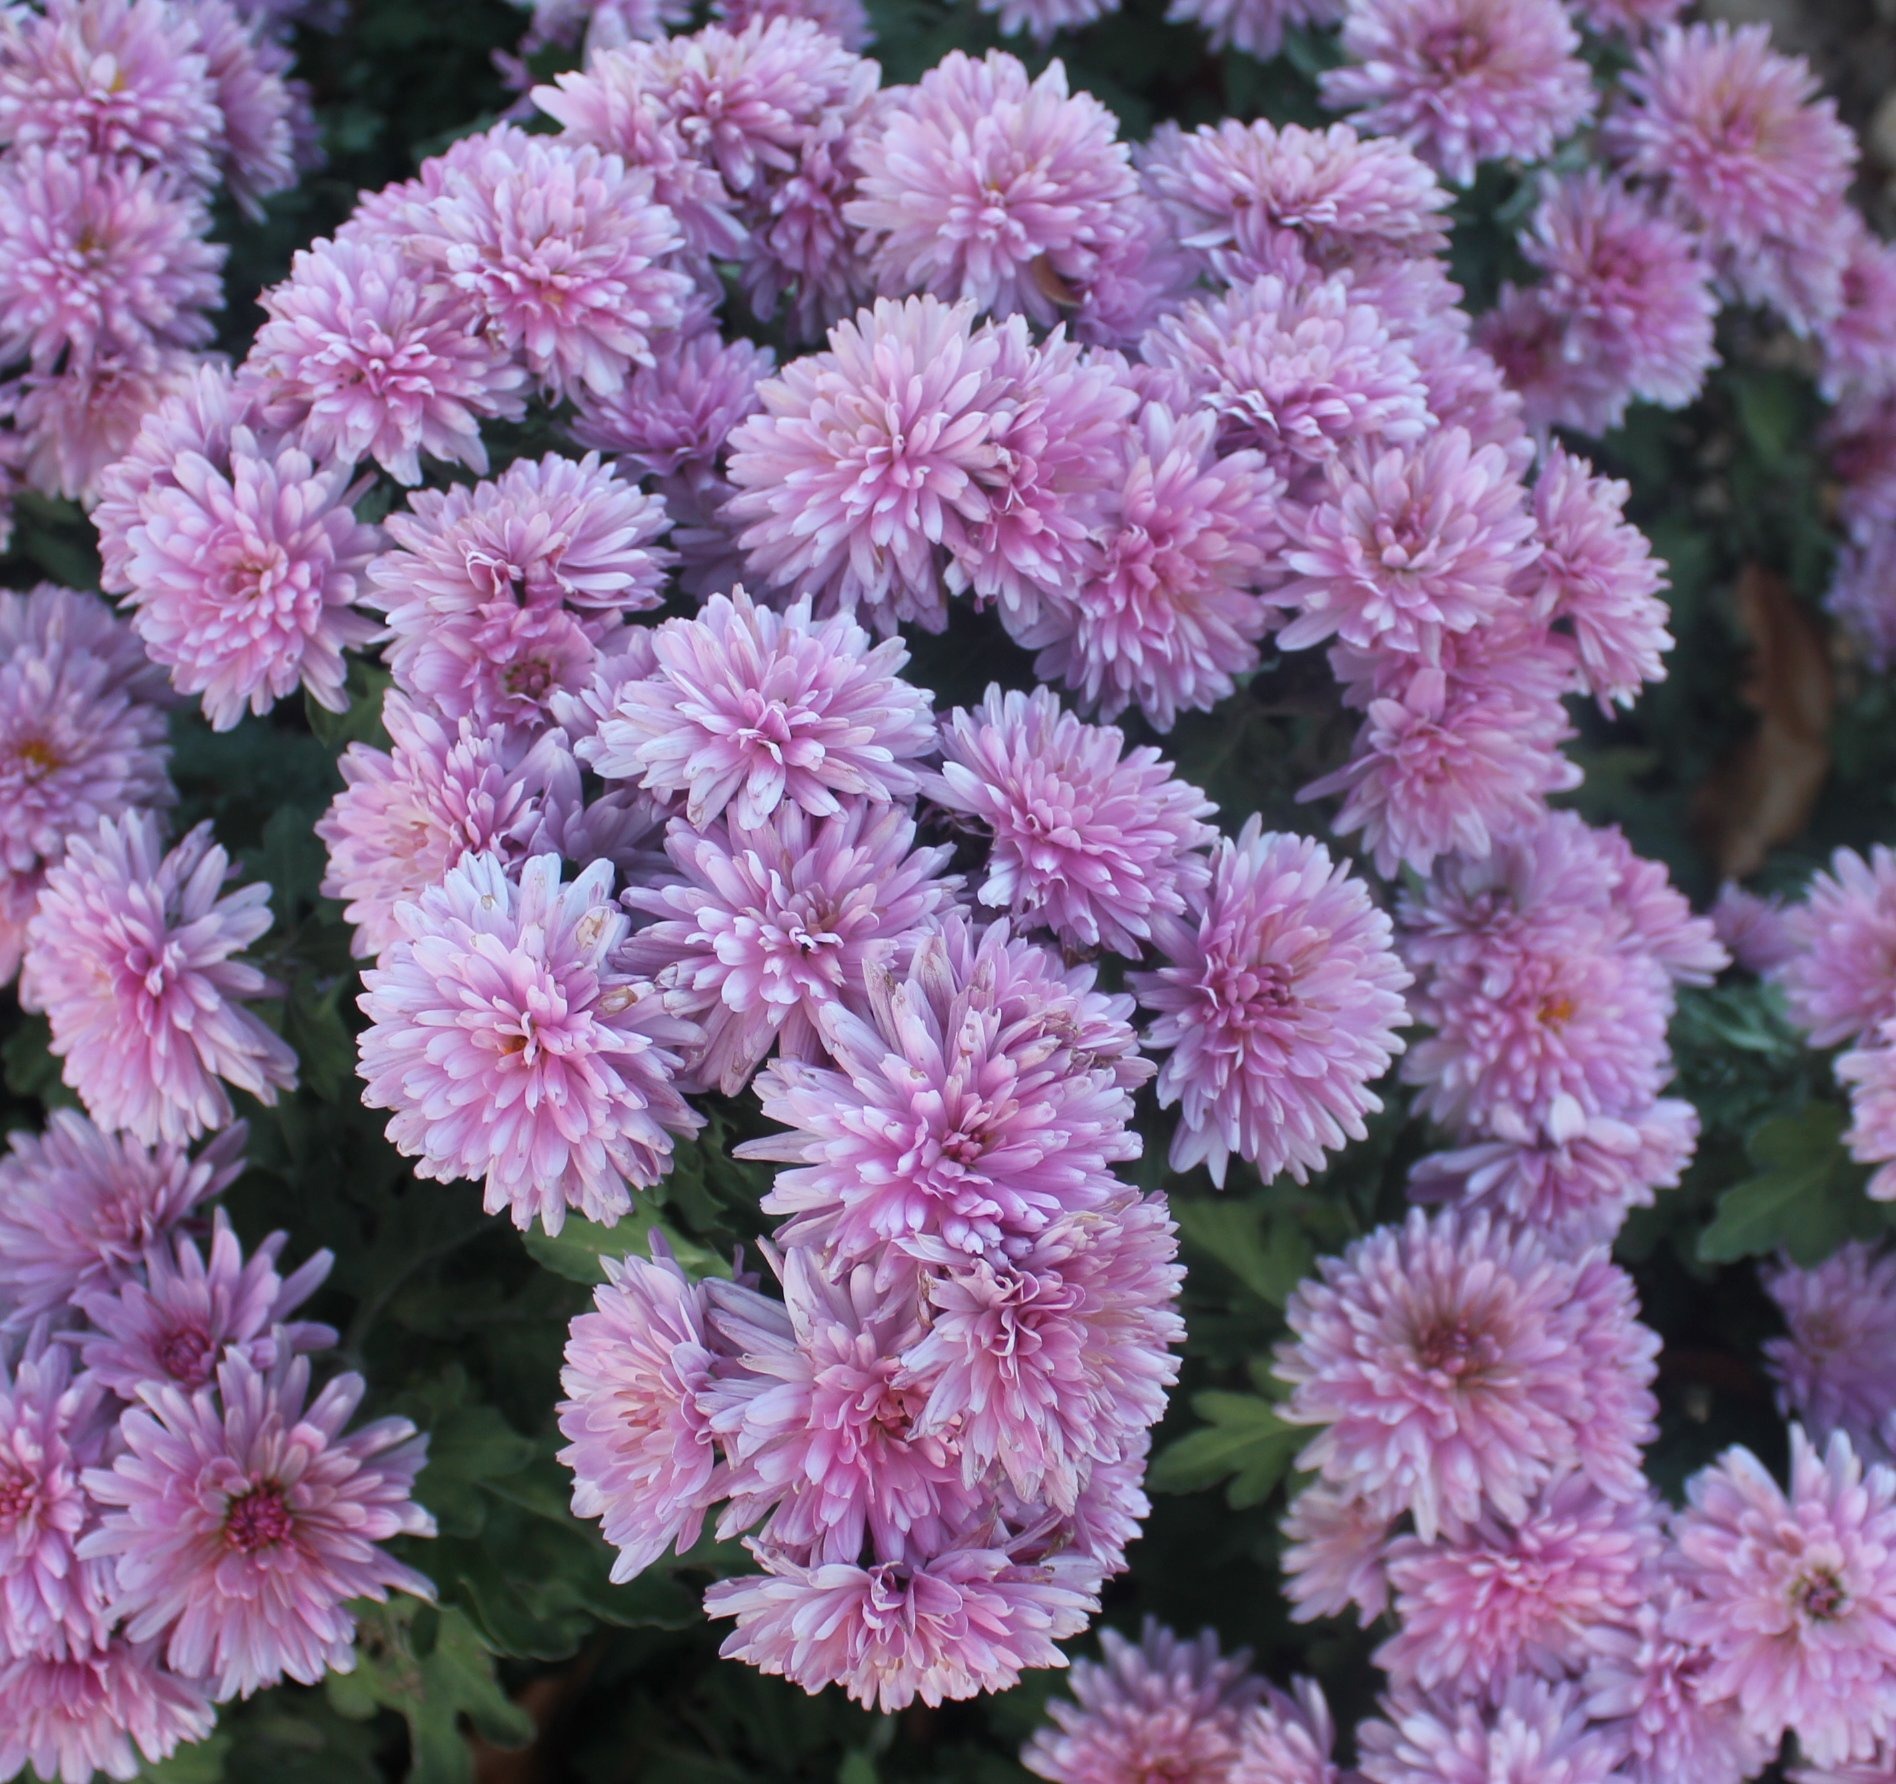
blossom, plant, stem, leaf, flower, petal, bloom, floral, environment, herb, natural, botany, agriculture, botanical, plants, flowers, flower bed, outdoors, vegetation, petals, shrub, aster, wildflowers, horticulture, organic, flowering plant, daisy family, annual plant, land plant, chrysanths